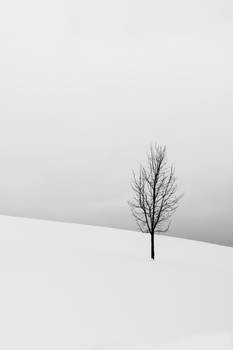
Label: No Watermark